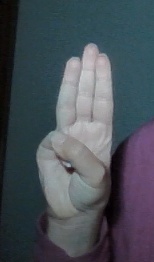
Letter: thaa